Wisconsin Highway 44

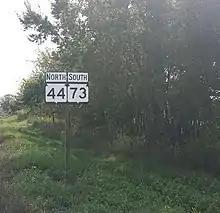
A wrong-way concurrency of WIS 44 and WIS 73, just west of Manchester traveling east

About east of Kingston, WIS 44 meets up with WIS 73. WIS 73 north heads to Princeton. It is cosigned with WIS 73, forming a wrong-way concurrency for roughly through the unincorporated town of Manchester before WIS 73 cuts south to head to Randolph and Columbus. About after the WIS 73 split, WIS 44 enters the city of Markesan. After passing Little Green Lake just north of Markesan, WIS 44 heads east, crosses into Fond du Lac County at Searle Road, then enters the town of Fairwater. After another , WIS 44 meets up with WIS 49. WIS 49 south heads to Brandon and Waupun. WIS 44 and WIS 49 are cosigned for about as they enter the city of Ripon. At the junction with WIS 23, WIS 49 north cosigns with WIS 23 west to head to Green Lake and Berlin. Meanwhile, WIS 44 has a brief cosign with WIS 23 east, which heads to Rosendale and Fond du Lac, before it cuts north along Douglas Street on Ripon's east side. WIS 44, as it leaves the city limits, heads northeast. Just shy of the unincorporated town of Pickett, WIS 44 crosses into Winnebago County. WIS 44 continues roughly another heading northeast to Oshkosh.